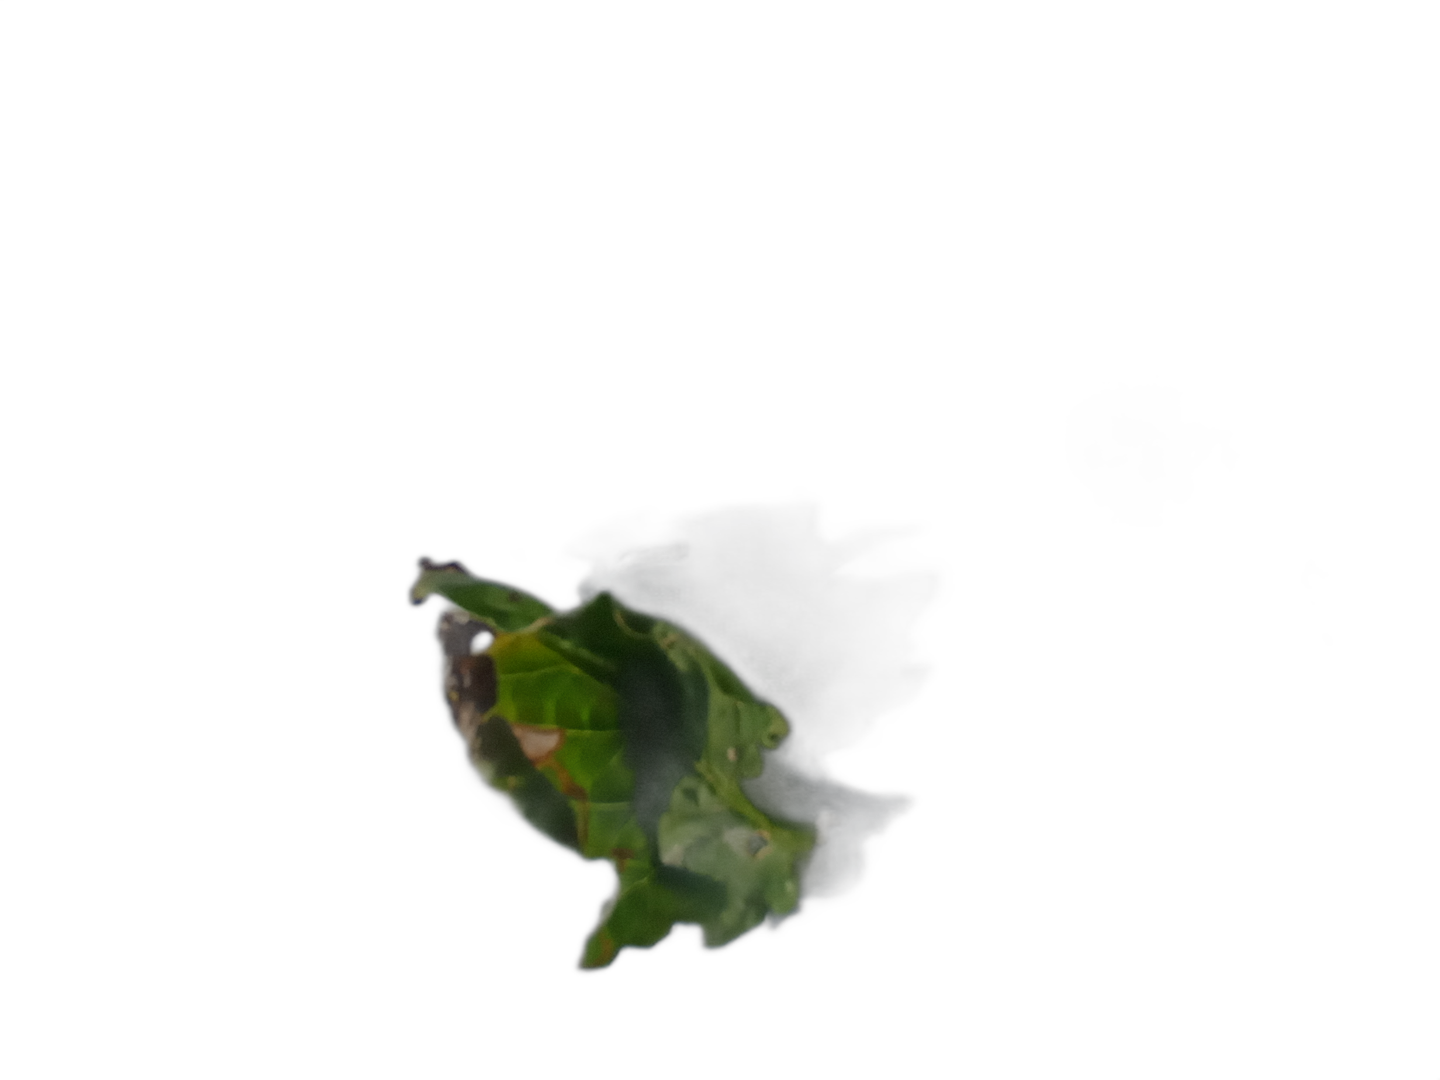
Crop: Tomato
Label: Mosaic